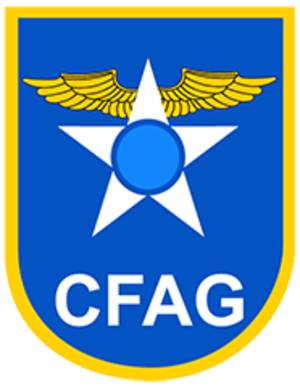
La Force aérienne guatémaltèque est la composante aérienne des Forces armées guatémaltèques.